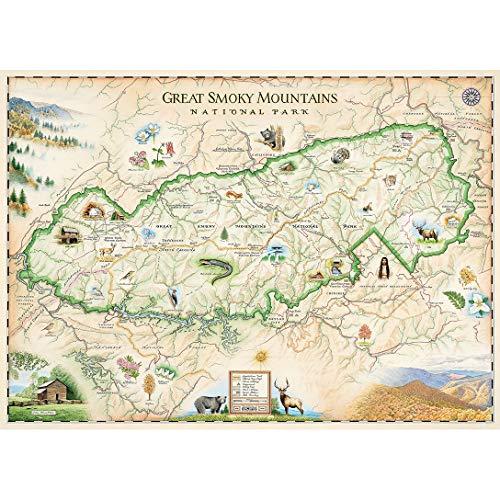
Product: MasterPieces Xplorer Maps Jigsaw Puzzle, Great Smoky Mountains, National Park, 100% Made in USA, 1000 Pieces
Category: Toys & Games | Puzzles | Floor Puzzles
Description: Great Smoky Mountains map puzzle.
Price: $17.98
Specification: ProductDimensions:2x8x8inches|ItemWeight:15.8ounces|ShippingWeight:1.05pounds(Viewshippingratesandpolicies)|DomesticShipping:ItemcanbeshippedwithinU.S.|InternationalShipping:ThisitemcanbeshippedtoselectcountriesoutsideoftheU.S.LearnMore|ASIN:B01K9IRSJI|Itemmodelnumber:71703|Manufacturerrecommendedage:13yearsandup